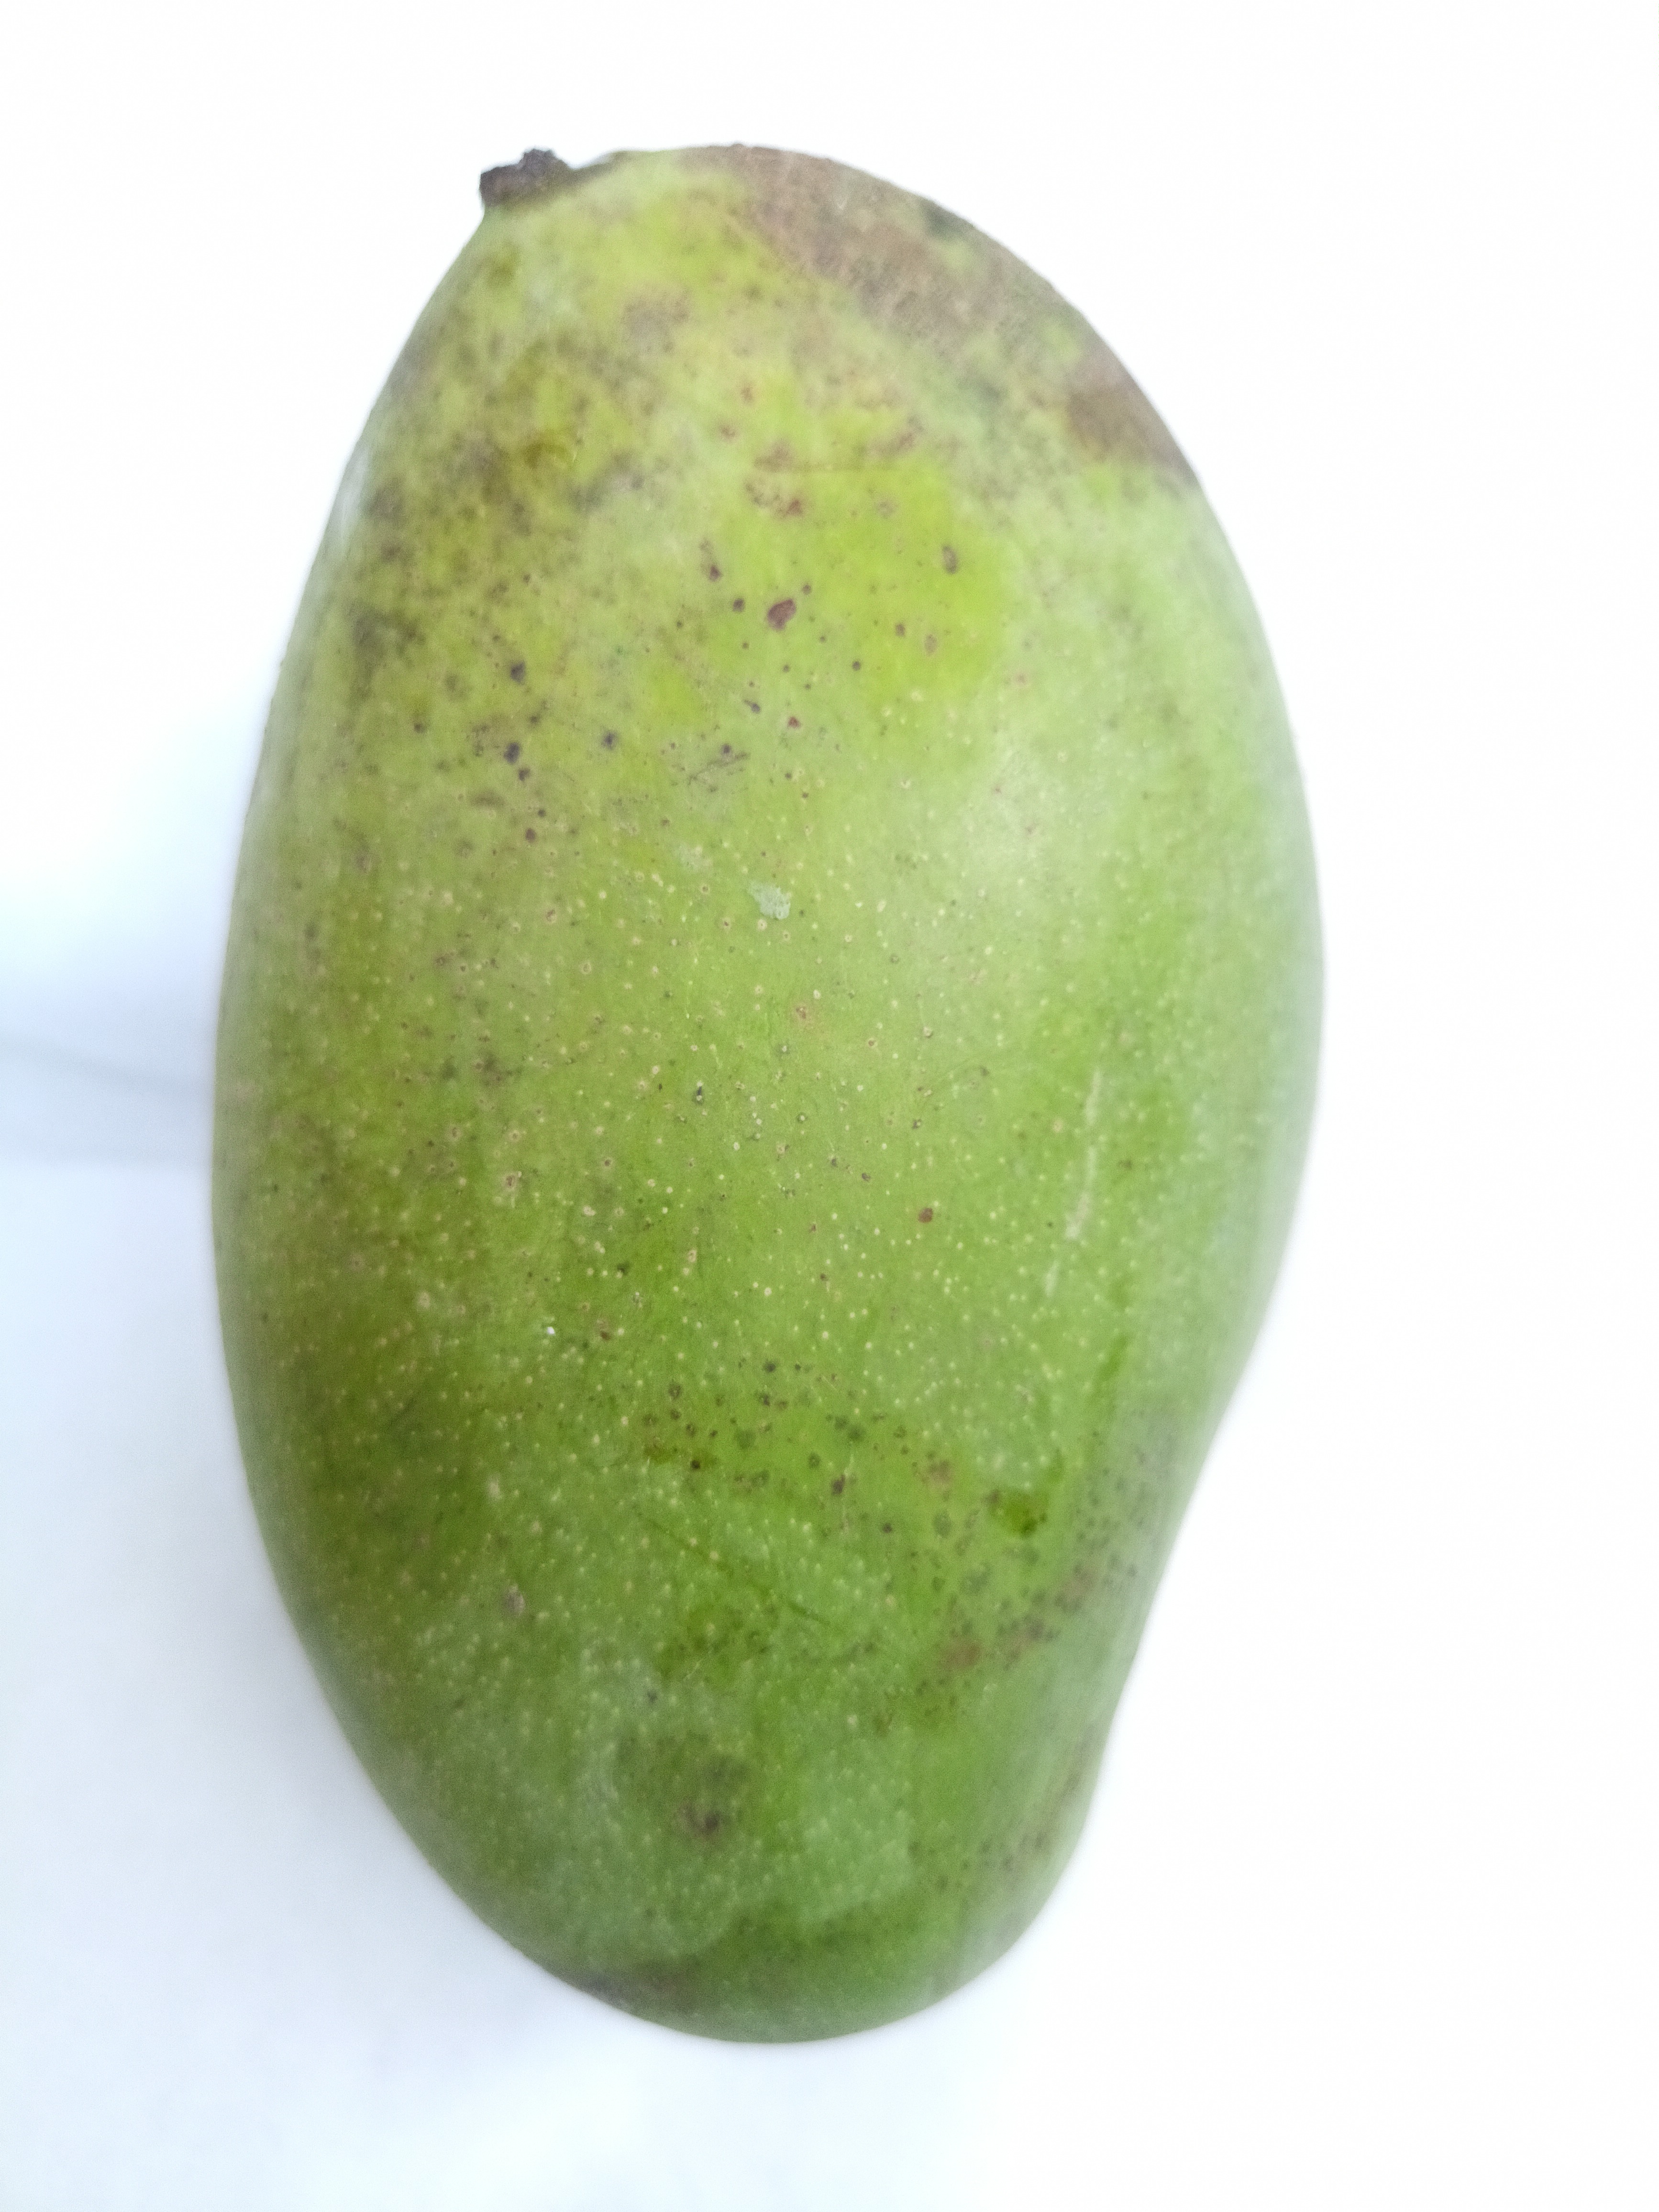
Mango variety: Amrapali